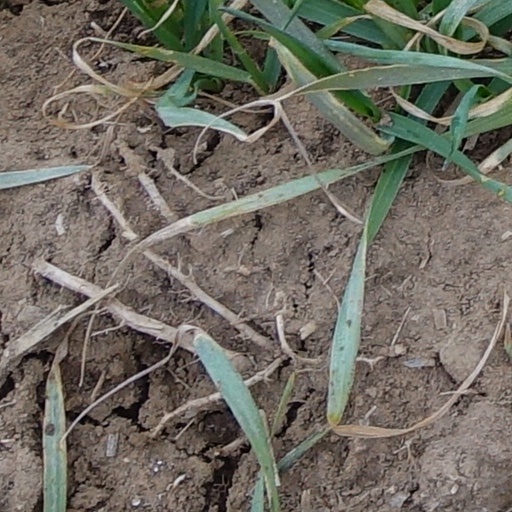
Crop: wheat